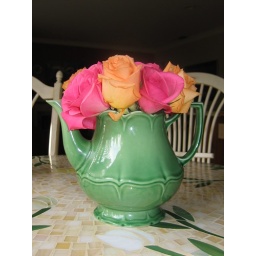
roses in green teapot